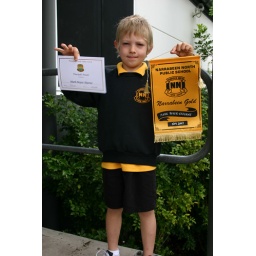
Bright kid...Friday dressed in Sport's Uniform. Otherwise, they wear grey shorts and dark green t-shirt with black cap